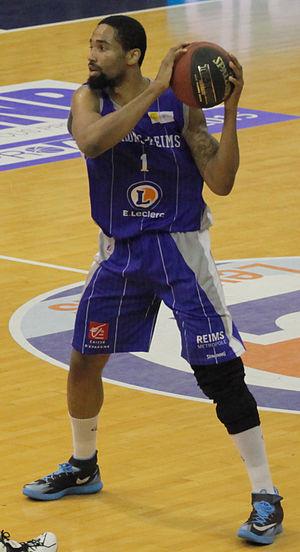
Da'sean Butler sous les couleurs de Châlons-Reims
Da'Sean Butler, né le 25 janvier 1988 à Newark, dans le New Jersey, est un joueur américain de basket-ball. Il évolue aux postes d'arrière et d'ailier.